Ajeetpura

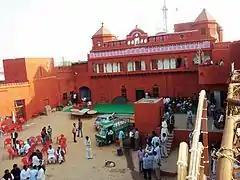

Seth Sahadev Lal Bansal Govt. Hospital, Ajeetpura is the main hospital in the town. It is the hub of about a dozen of sub-health centers. There are 4–5 private clinics are also in action.